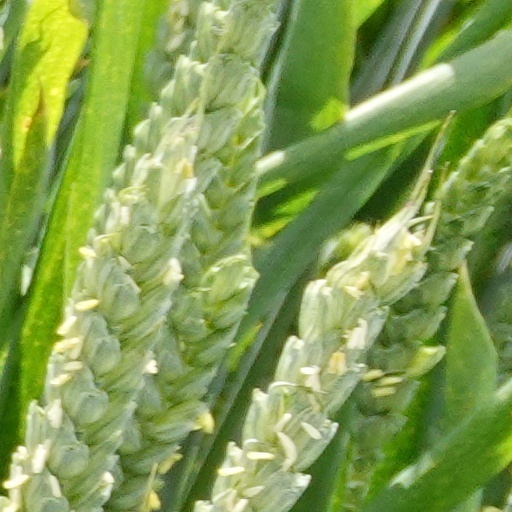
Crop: wheat